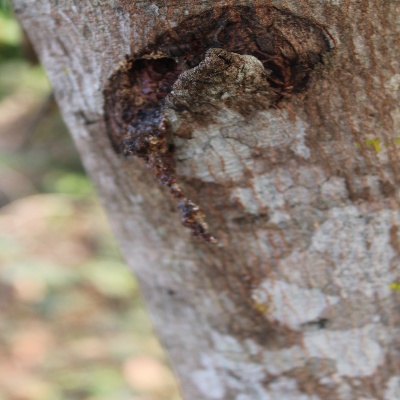
Crop: Cashew
Condition: gumosis